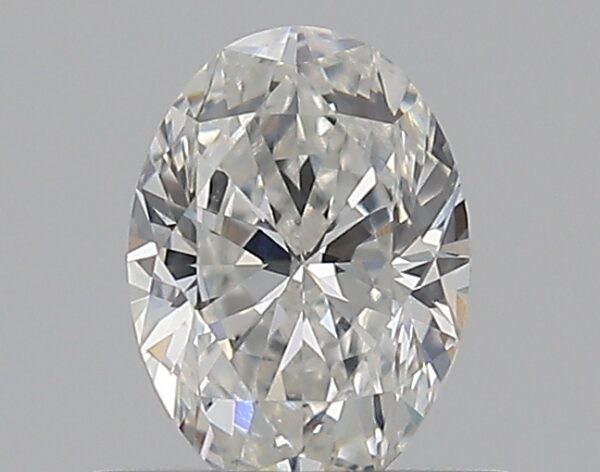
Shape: oval
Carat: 0.5
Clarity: VS2
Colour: G
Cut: EX
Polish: EX
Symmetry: VG
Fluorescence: N
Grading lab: GIA
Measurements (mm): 6.07 x 4.39 x 2.78